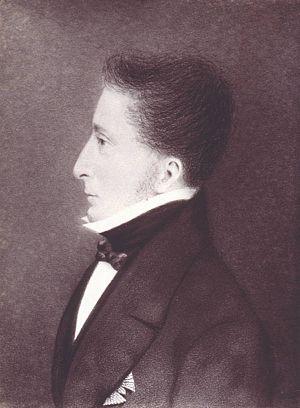
La circonscription de North Warwickshire est une circonscription électorale anglaise située dans le Warwickshire, et représentée à la Chambre des Communes du Parlement britannique.